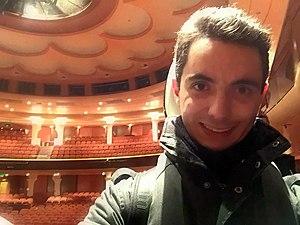
Stéphane Tétreault, né le 10 avril 1993, est un violoncelliste Canadien. Il s’est fait connaître sur la scène internationale en tant que récipiendaire du violoncelle de Bernard Greenhouse, le Stradivarius « Comtesse de Stainlein, Ex-Paganini » de 1707, qui lui fut prêté par la mécène canadienne Jacqueline Desmarais suivie, à la mort de cette dernière, par sa fille Sophie Desmarais.